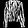
Label: Coat